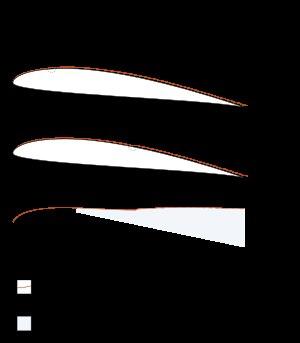
Le profil d'un élément aérodynamique est sa section longitudinale. Sa géométrie se caractérise par une cambrure, une épaisseur et la distribution de l'épaisseur. À fluide, vitesse et angle d'attaque donnés, cette géométrie détermine l’écoulement du fluide autour du profil, par conséquent l'intensité des forces générées à tout moment, portance et traînée. Le nombre de Reynolds et le nombre de Mach permettent de décrire numériquement l’écoulement.